History of the cotton industry in Catalonia

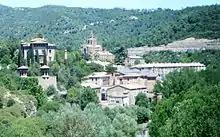
Cal Pons, a textile company town, or "industrial colony", in Puig-reig

Automation of the various processes can be seen from the dates of technology arriving in Catalonia. The first spinning jenny arrived in 1785 (21 years after its invention), the first water frame in 1793 (24 years after its invention) and the first spinning mule in 1806 (27 years after its invention). By 1820, the manufacture of cotton prints had only just returned to the 1792 level but now used local cotton yarn. By 1815. there were a total of 40 mules and jennies and by 1829 there were 410 mules and 30 jennies in Barcelona.